Europe

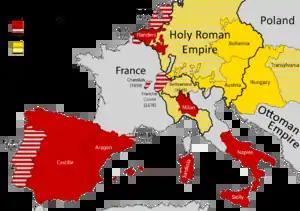
Habsburg dominions in the centuries following their partition by Charles V, Holy Roman Emperor. The principal military base of Philip II in Europe was the Spanish road stretching from the Netherlands to the Duchy of Milan.

The Renaissance was a period of cultural change originating in Florence, and later spreading to the rest of Europe. The rise of a new humanism was accompanied by the recovery of forgotten classical Greek and Arabic knowledge from monastic libraries, often translated from Arabic into Latin. The Renaissance spread across Europe between the 14th and 16th centuries: it saw the flowering of art, philosophy, music, and the sciences, under the joint patronage of royalty, the nobility, the Catholic Church and an emerging merchant class. Patrons in Italy, including the Medici family of Florentine bankers and the popes in Rome, funded prolific quattrocento and cinquecento artists such as Raphael, Michelangelo and Leonardo da Vinci.